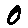
Label: 0